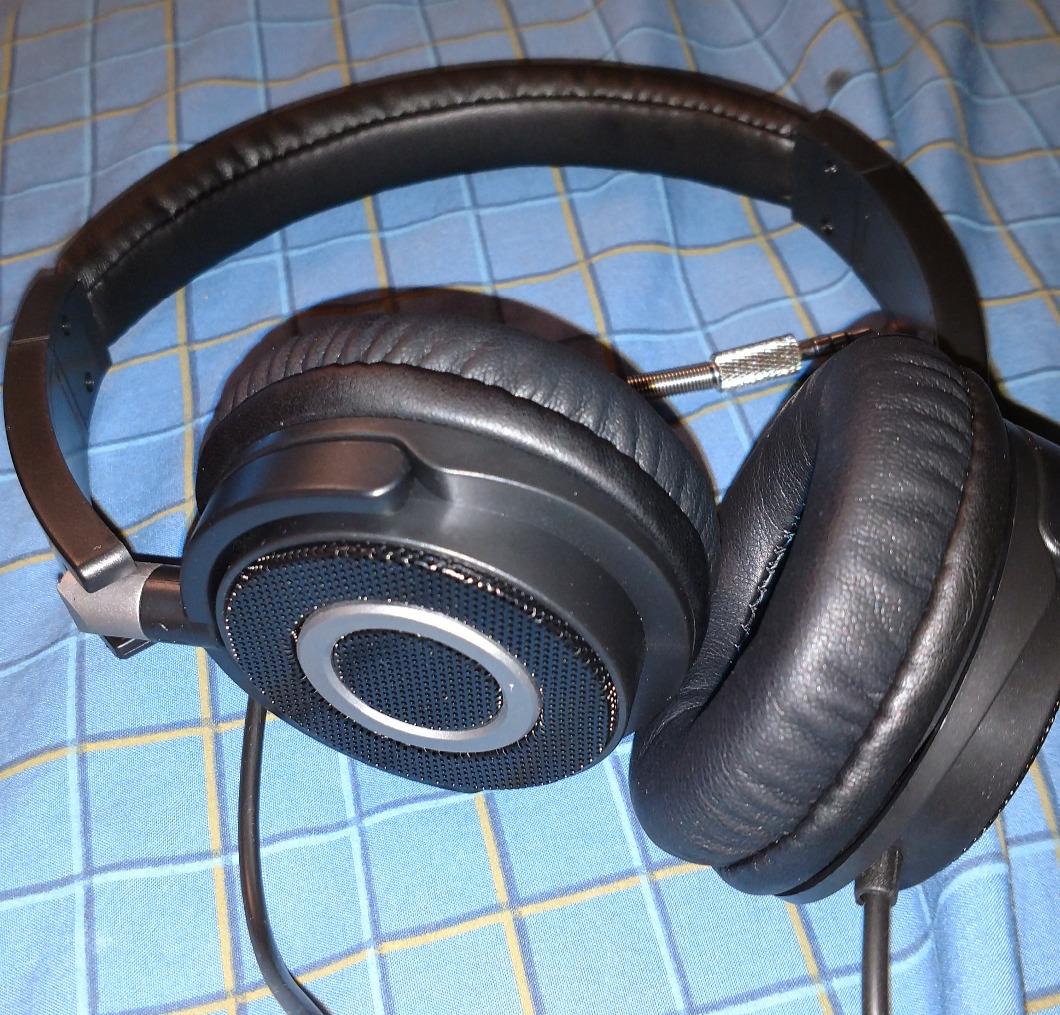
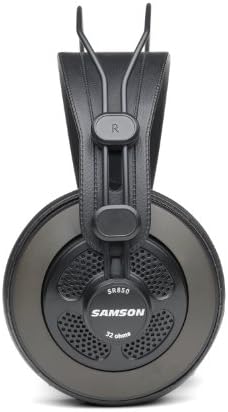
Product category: headphones
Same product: no